Christchurch–Lyttelton Motorway

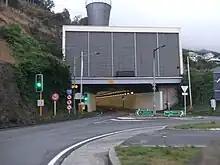
Christchurch–Lyttelton Motorway

The northern terminus is a roundabout on Ferry Road, a few hundred metres southeast of an intersection with the Christchurch ring route. The motorway immediately crosses the Ōpāwaho / Heathcote River and is carried on an embankment south across its swampy floodplain. The northern section is two lane, unlit and is relatively lightly trafficked, with the majority of traffic entering at a grade-separated parclo interchange with Port Hills Road which connects via the Opawa Expressway in Opawa to the north and west.